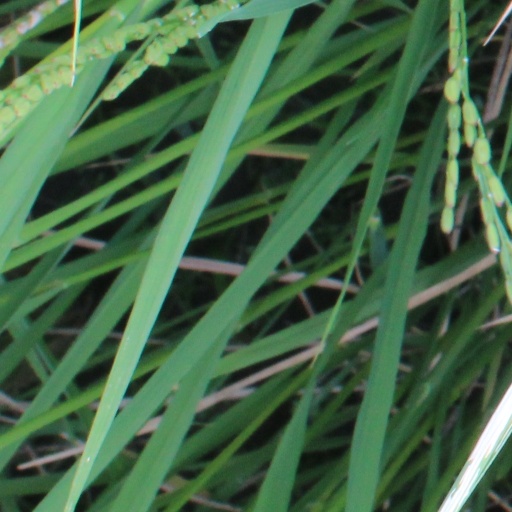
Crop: rice